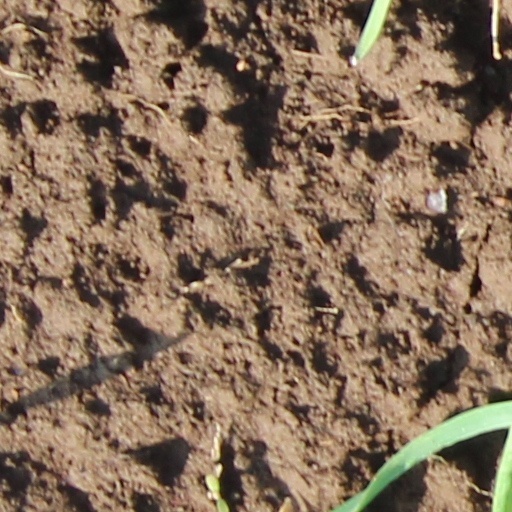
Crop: wheat